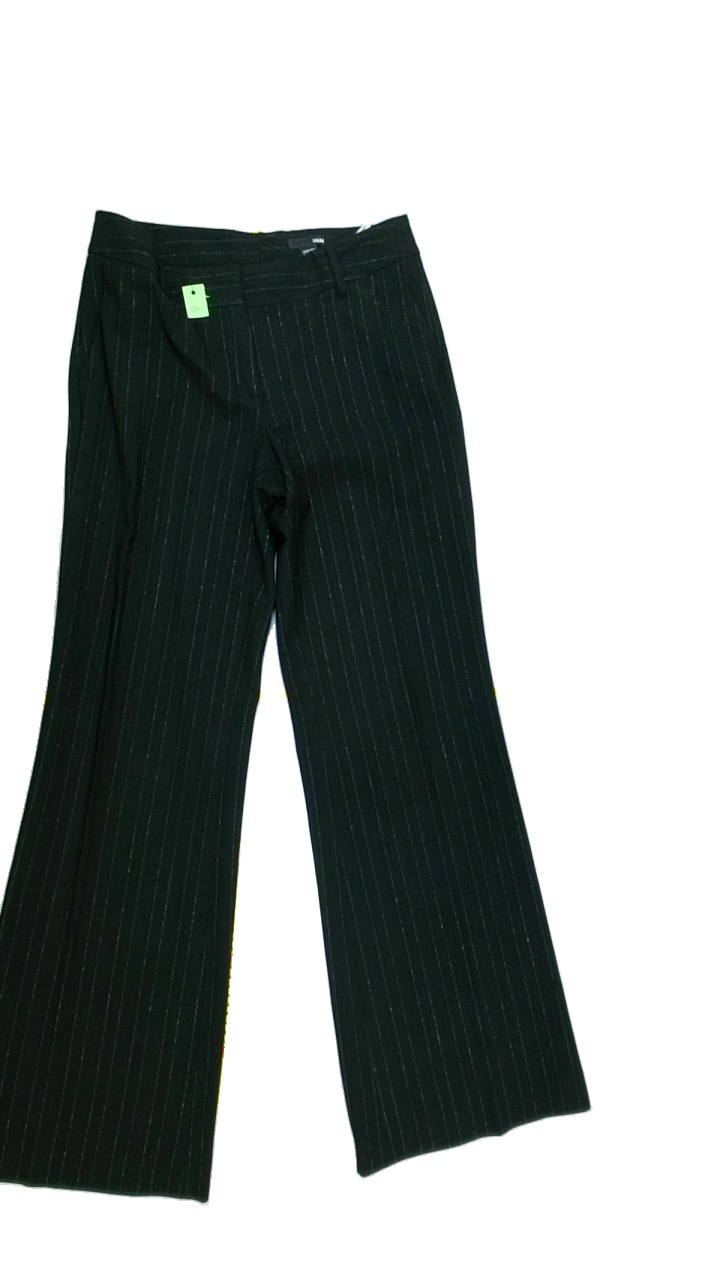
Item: Trousers (Ladies)
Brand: H&m
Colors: Black
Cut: Loose
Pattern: Striped
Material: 62%polyester 31%rayon 5%spandex 1%metallic fibres 1%nylon
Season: Autumn
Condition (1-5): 3
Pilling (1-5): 3
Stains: Minor
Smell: Minor
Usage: Export
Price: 50-100